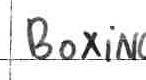
Label: boxing